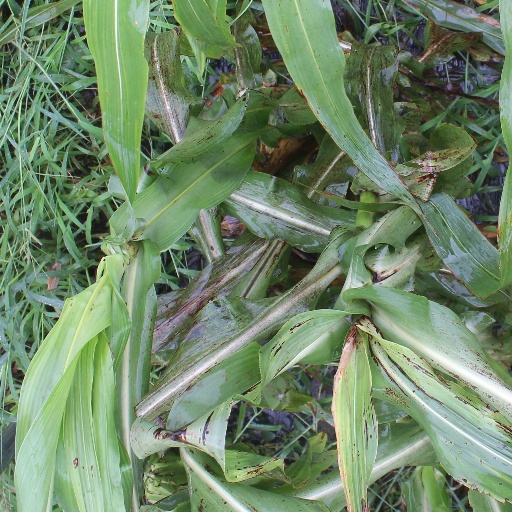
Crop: sorghum